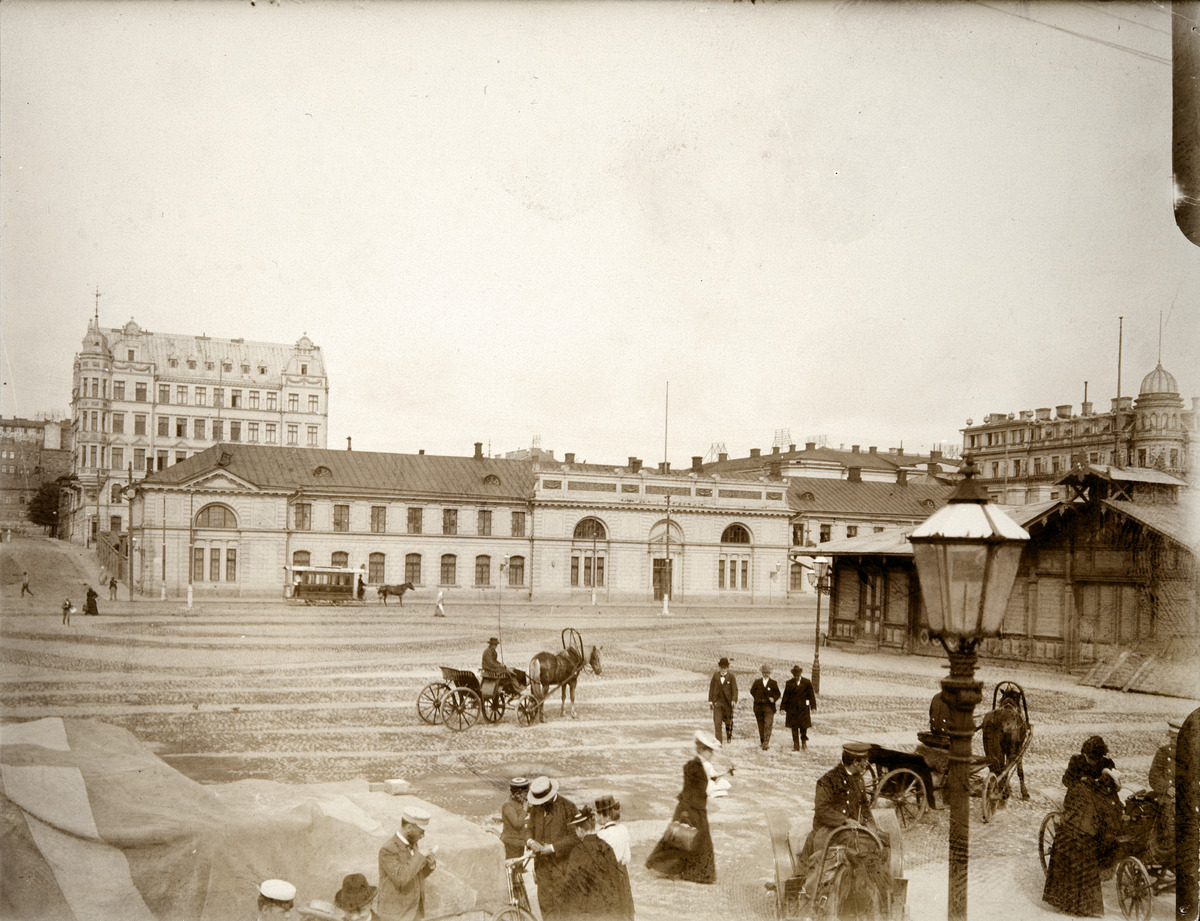
Hevosajureita rattaineen ja herrasväkeä Eteläsatamassa Pakkahuoneentorilla
sisällön kuvaus: Hevosajureita rattaineen ja herrasväkeä Eteläsatamassa Pakkahuoneentorilla.  Taustalla entinen sotaväen makasiini, vuodesta 1888 pakkahuone, Läntinen Rantakatu 10 (nyk. Eteläranta 10). Kadulla hevosvetoinen raitiotievaunu. Makasiinin takana

kohoaa

1960 -luvun lopulla purettu viisikerroksinen kivitalo osoitteessa Unioninkatu 14 - Eteläinen Makasiinikatu 3. mustavalkoinen
Kuvaaja: Maconi, Alexander Eugén, valokuvaaja
Ajankohta: kuvausaika 1896 - 1900
Paikka: Suomi, Uusimaa, Helsinki, Kaartinkaupunki Helsinki, Eteläsatama. Pakkahuoneentori. Eteläranta 10. Unioninkatu 14. Eteläinen Makasiinikatu 3
Aiheet: torit, hevosajoneuvot, raitiovaunut, miehet, naiset, vaatteet, rakennukset, kivitalot, asuintalot, makasiinit, arkkitehtuuri, katuvalaistus